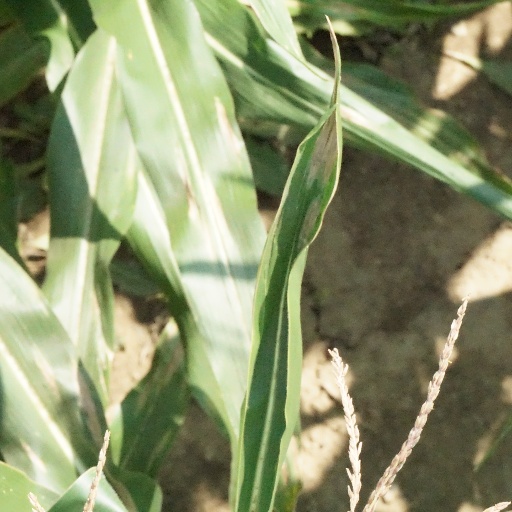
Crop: maize; corn